Harry Foll

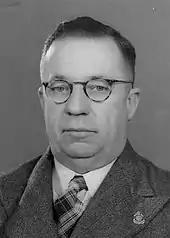
Foll c. 1940

In 1942, Foll enlisted in the Volunteer Defence Corps, putting his age back by one year. He continued to attend Senate sittings, for which he was granted leave without pay from the corps. Foll joined the Joint Committee on Social Security and the Committee on Censorship in 1944. The following year, he acted as Leader of the Opposition in the Senate in the absence of John Leckie, who himself had been substituting for George McLeay. Foll failed to win preselection from the Queensland People's Party (the state branch of the Liberal Party) prior to the 1946 federal election. His term ended on 1 July 1947.